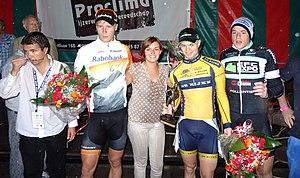
Reportage photographique réalisé le dimanche 10 août à l'occasion du départ et de l'arrivée de la Flèche du port d'Anvers 2014 à Merksem (Anvers), Belgique.
La 23ᵉ édition de la Flèche du port d'Anvers a eu lieu le 10 août 2014 avec pour départ et arrivée Merksem. La course fait partie du calendrier UCI Europe Tour 2014 en catégorie 1.2, elle constitue également la huitième et avant-dernière manche de la Topcompétition 2014. Elle est remportée par le Néerlandais Yoeri Havik qui effectue les 182 kilomètres du parcours en 4 h 12 min 57 s, soit à une vitesse de 43,171 km/h. Il est immédiatement suivi par son compatriote Ivar Slik, et une seconde plus tard par Jens Geerinck.